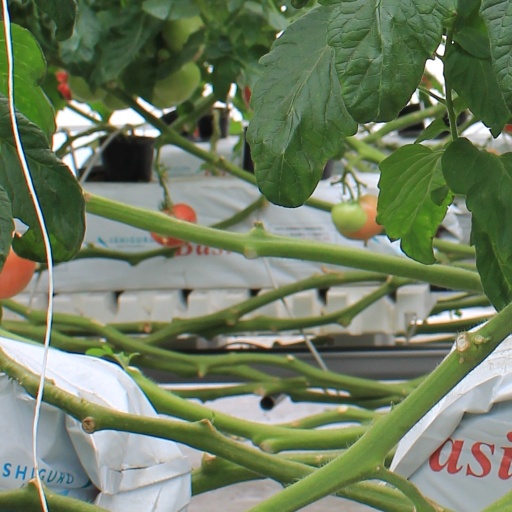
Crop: tomato